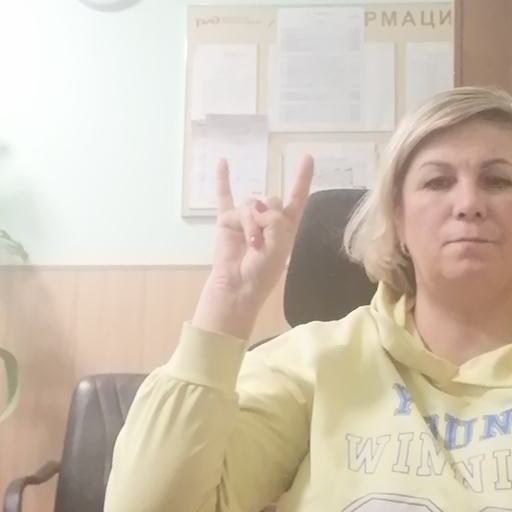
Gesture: rock